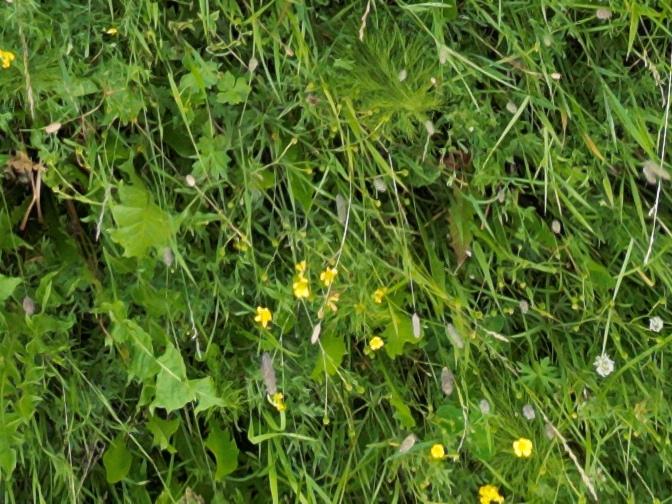
Flowers visible: yarrow flowers